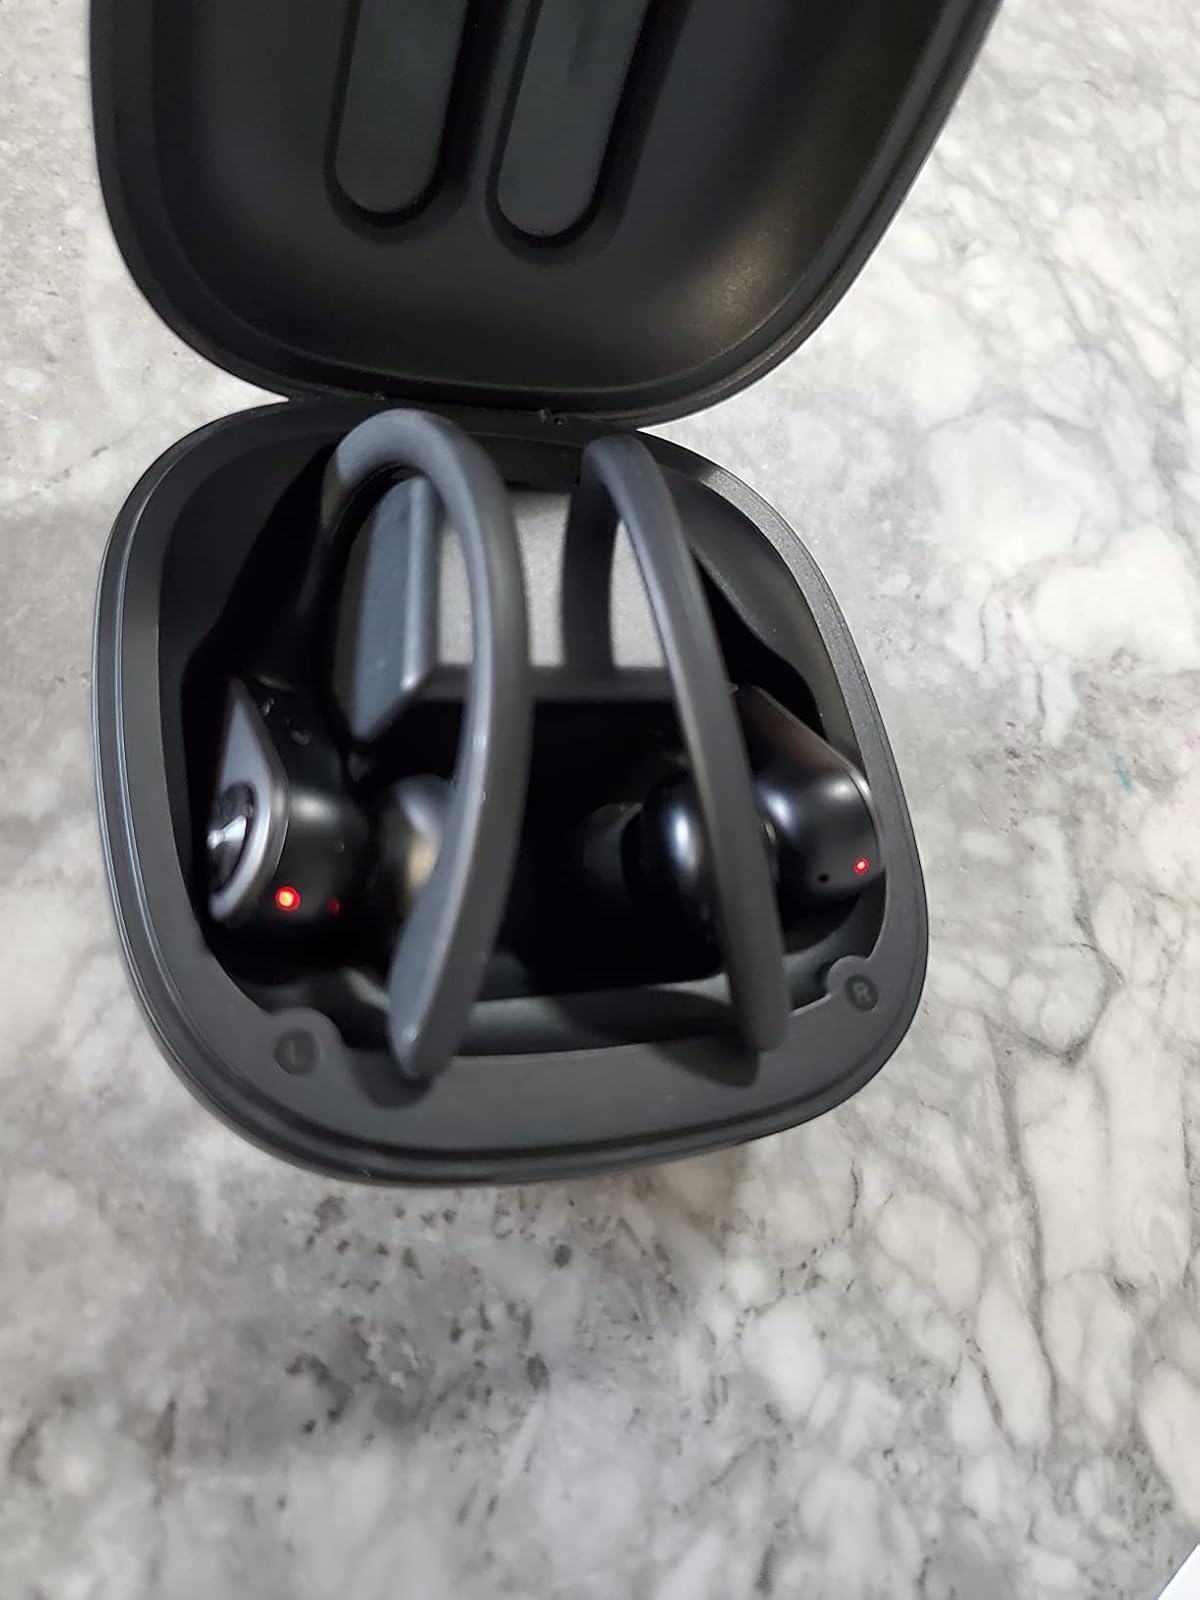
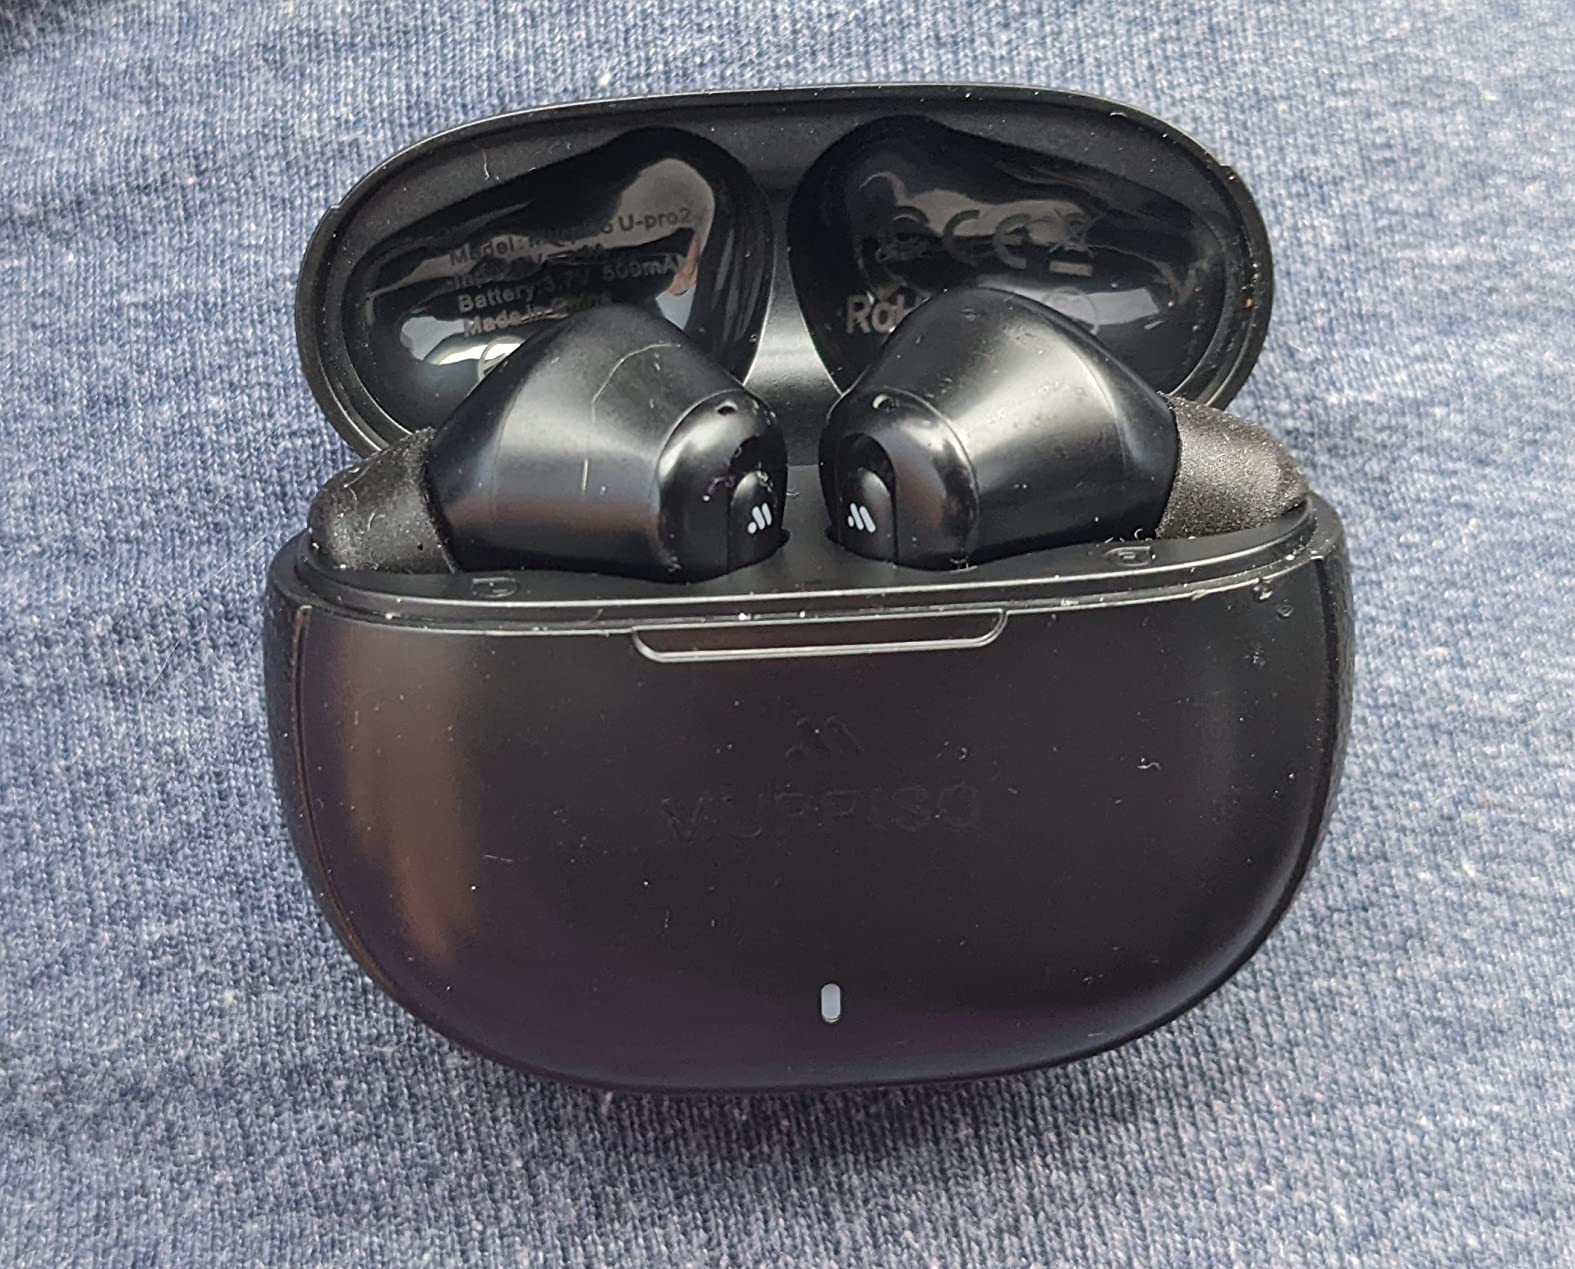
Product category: earbuds
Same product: no